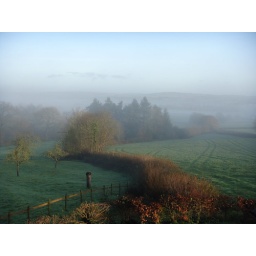
The view from my bedroom window in late autumn. I loved the colours.